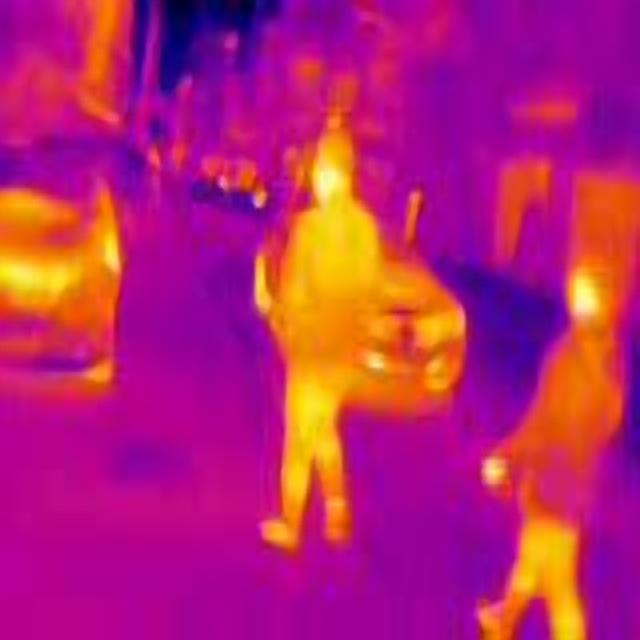
Detected objects:
label: person
label: person